Pierre Turgeon (writer)

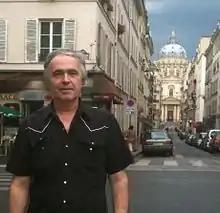

He was a journalist and literary critic at "Perspectives" and Radio-Canada. He is also a co-founder of "l'Illettré" with Victor-Lévy Beaulieu, Jean-Marie Poupart, Jean-Claude Germain and Michel Beaulieu. He is the author 22 books and of many screenplays, including a dramatization of the October Crisis.